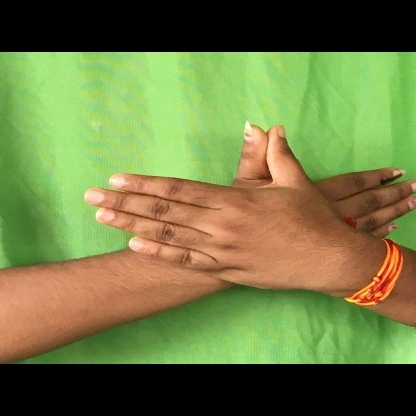
Mudra: Garuda